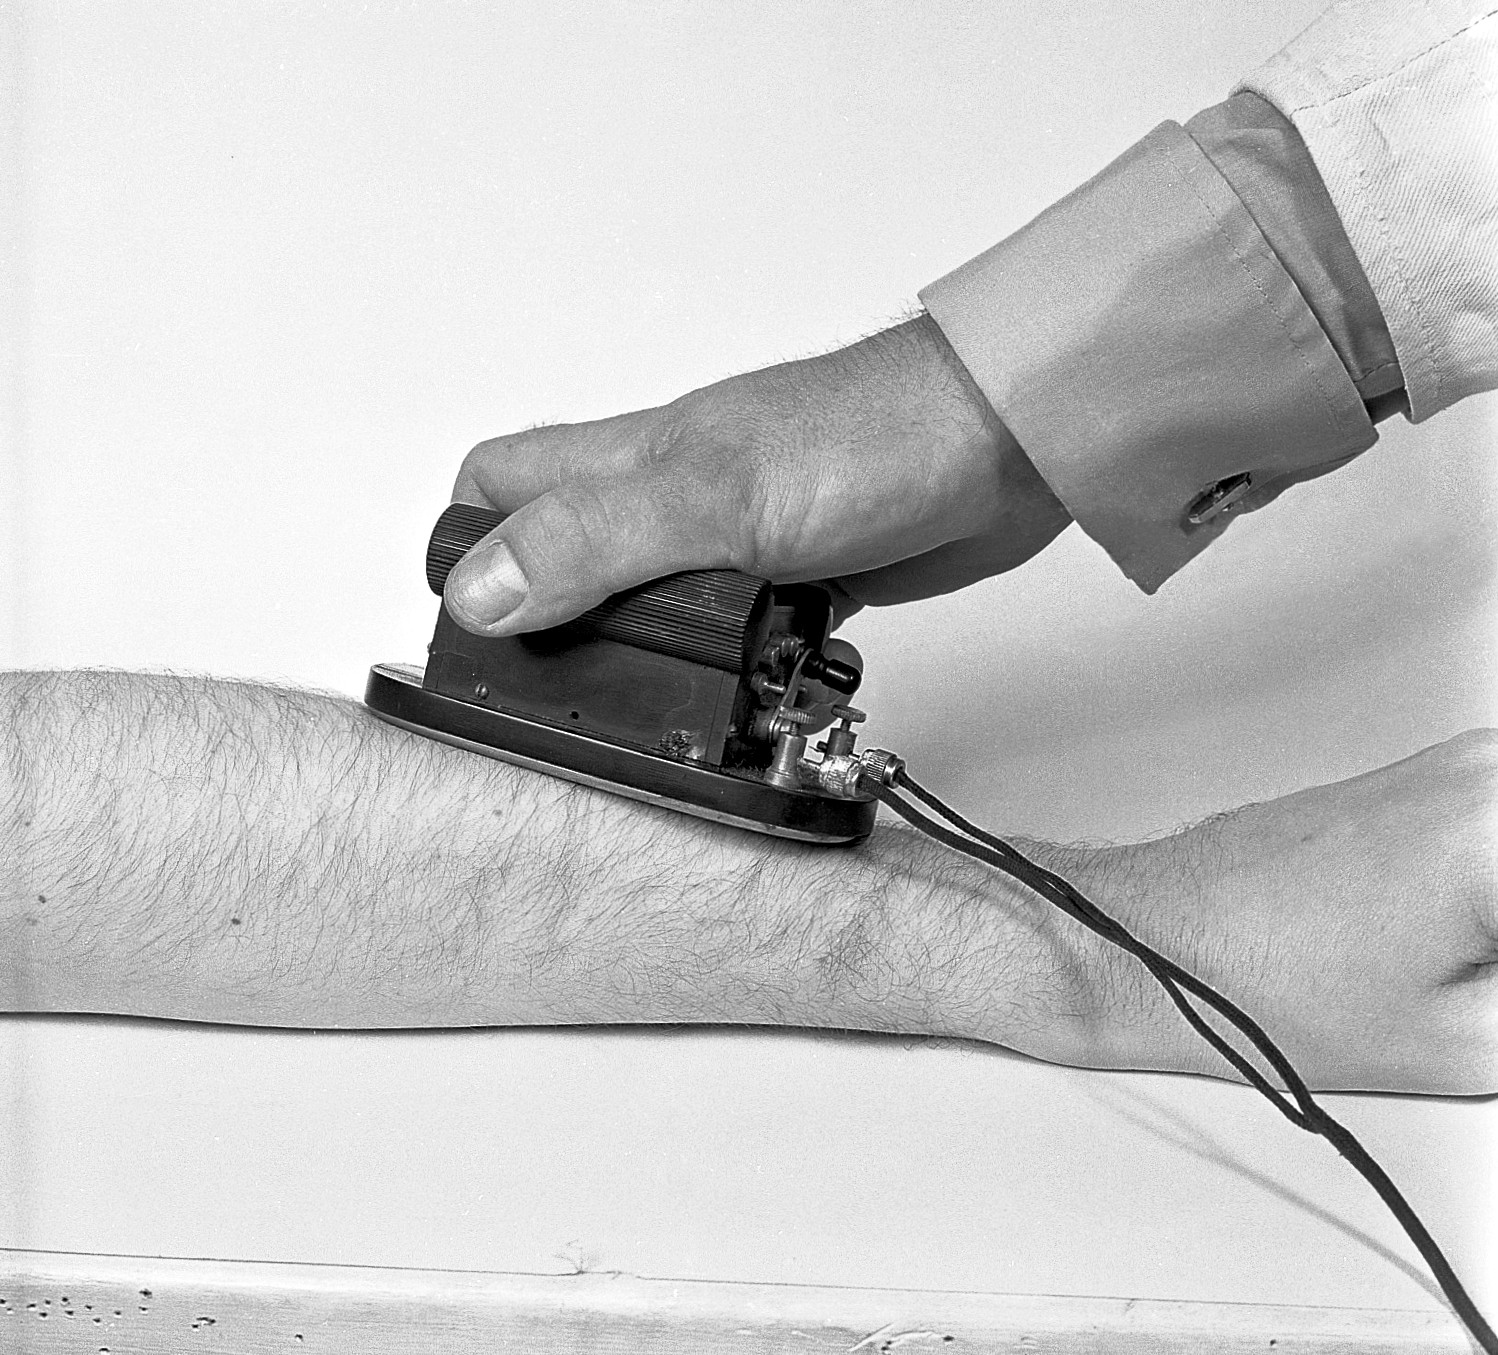
Hodgkinson Health Machine (Electro-Neurotone) class 0 in use. Designed and made by Hodgkinson. Wellcome Images Keywords: cosmetic treatment; T.C. Hodgkinson; T.C. Hodgkinson, monochrome black-and-white photograph
Specialty: medical-devices
Image credit: "Hodgkinson Health Machine in use. Wellcome L0010286", wikimedia:Medical equipment via Wikimedia Commons, licensed cc-by-4.0. Source: https://upload.wikimedia.org/wikipedia/commons/f/fc/Hodgkinson_Health_Machine_in_use._Wellcome_L0010286.jpg